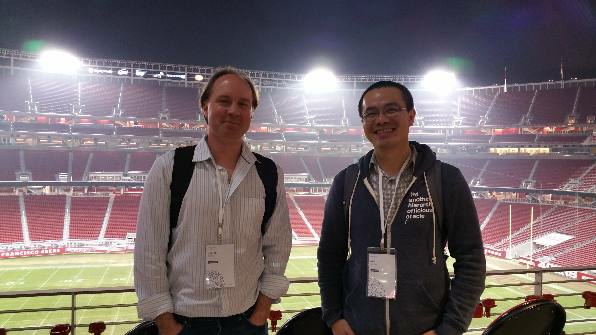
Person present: Yes